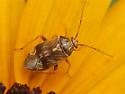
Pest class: lygus_bug